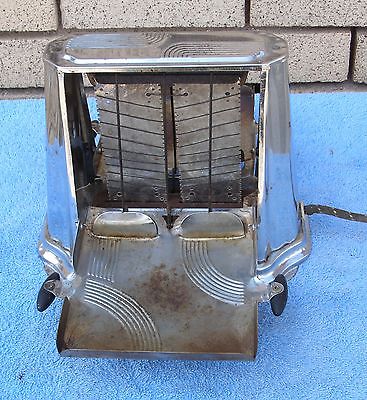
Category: toaster